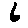
Label: 6